Edith Gaton

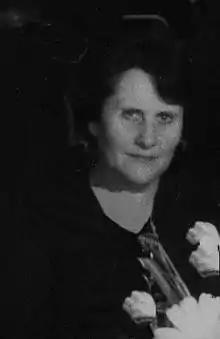

Edith Filomena Gaton (April 27, 1924 - April 14, 2015) was an Israeli pediatrician and pathologist. She was a professor of Pathology and Head of the Department of Pathology at Tel Aviv University, senior pathologist and Head of the Histochemistry Unit at Kaplan Hospital in Rehovot. Gaton was an educator and lecturer, author of textbooks in the field of medicine and researcher. Her research focused in the field of atherosclerosis and arteriosclerosis and has formed the basis for many research studies in the field.